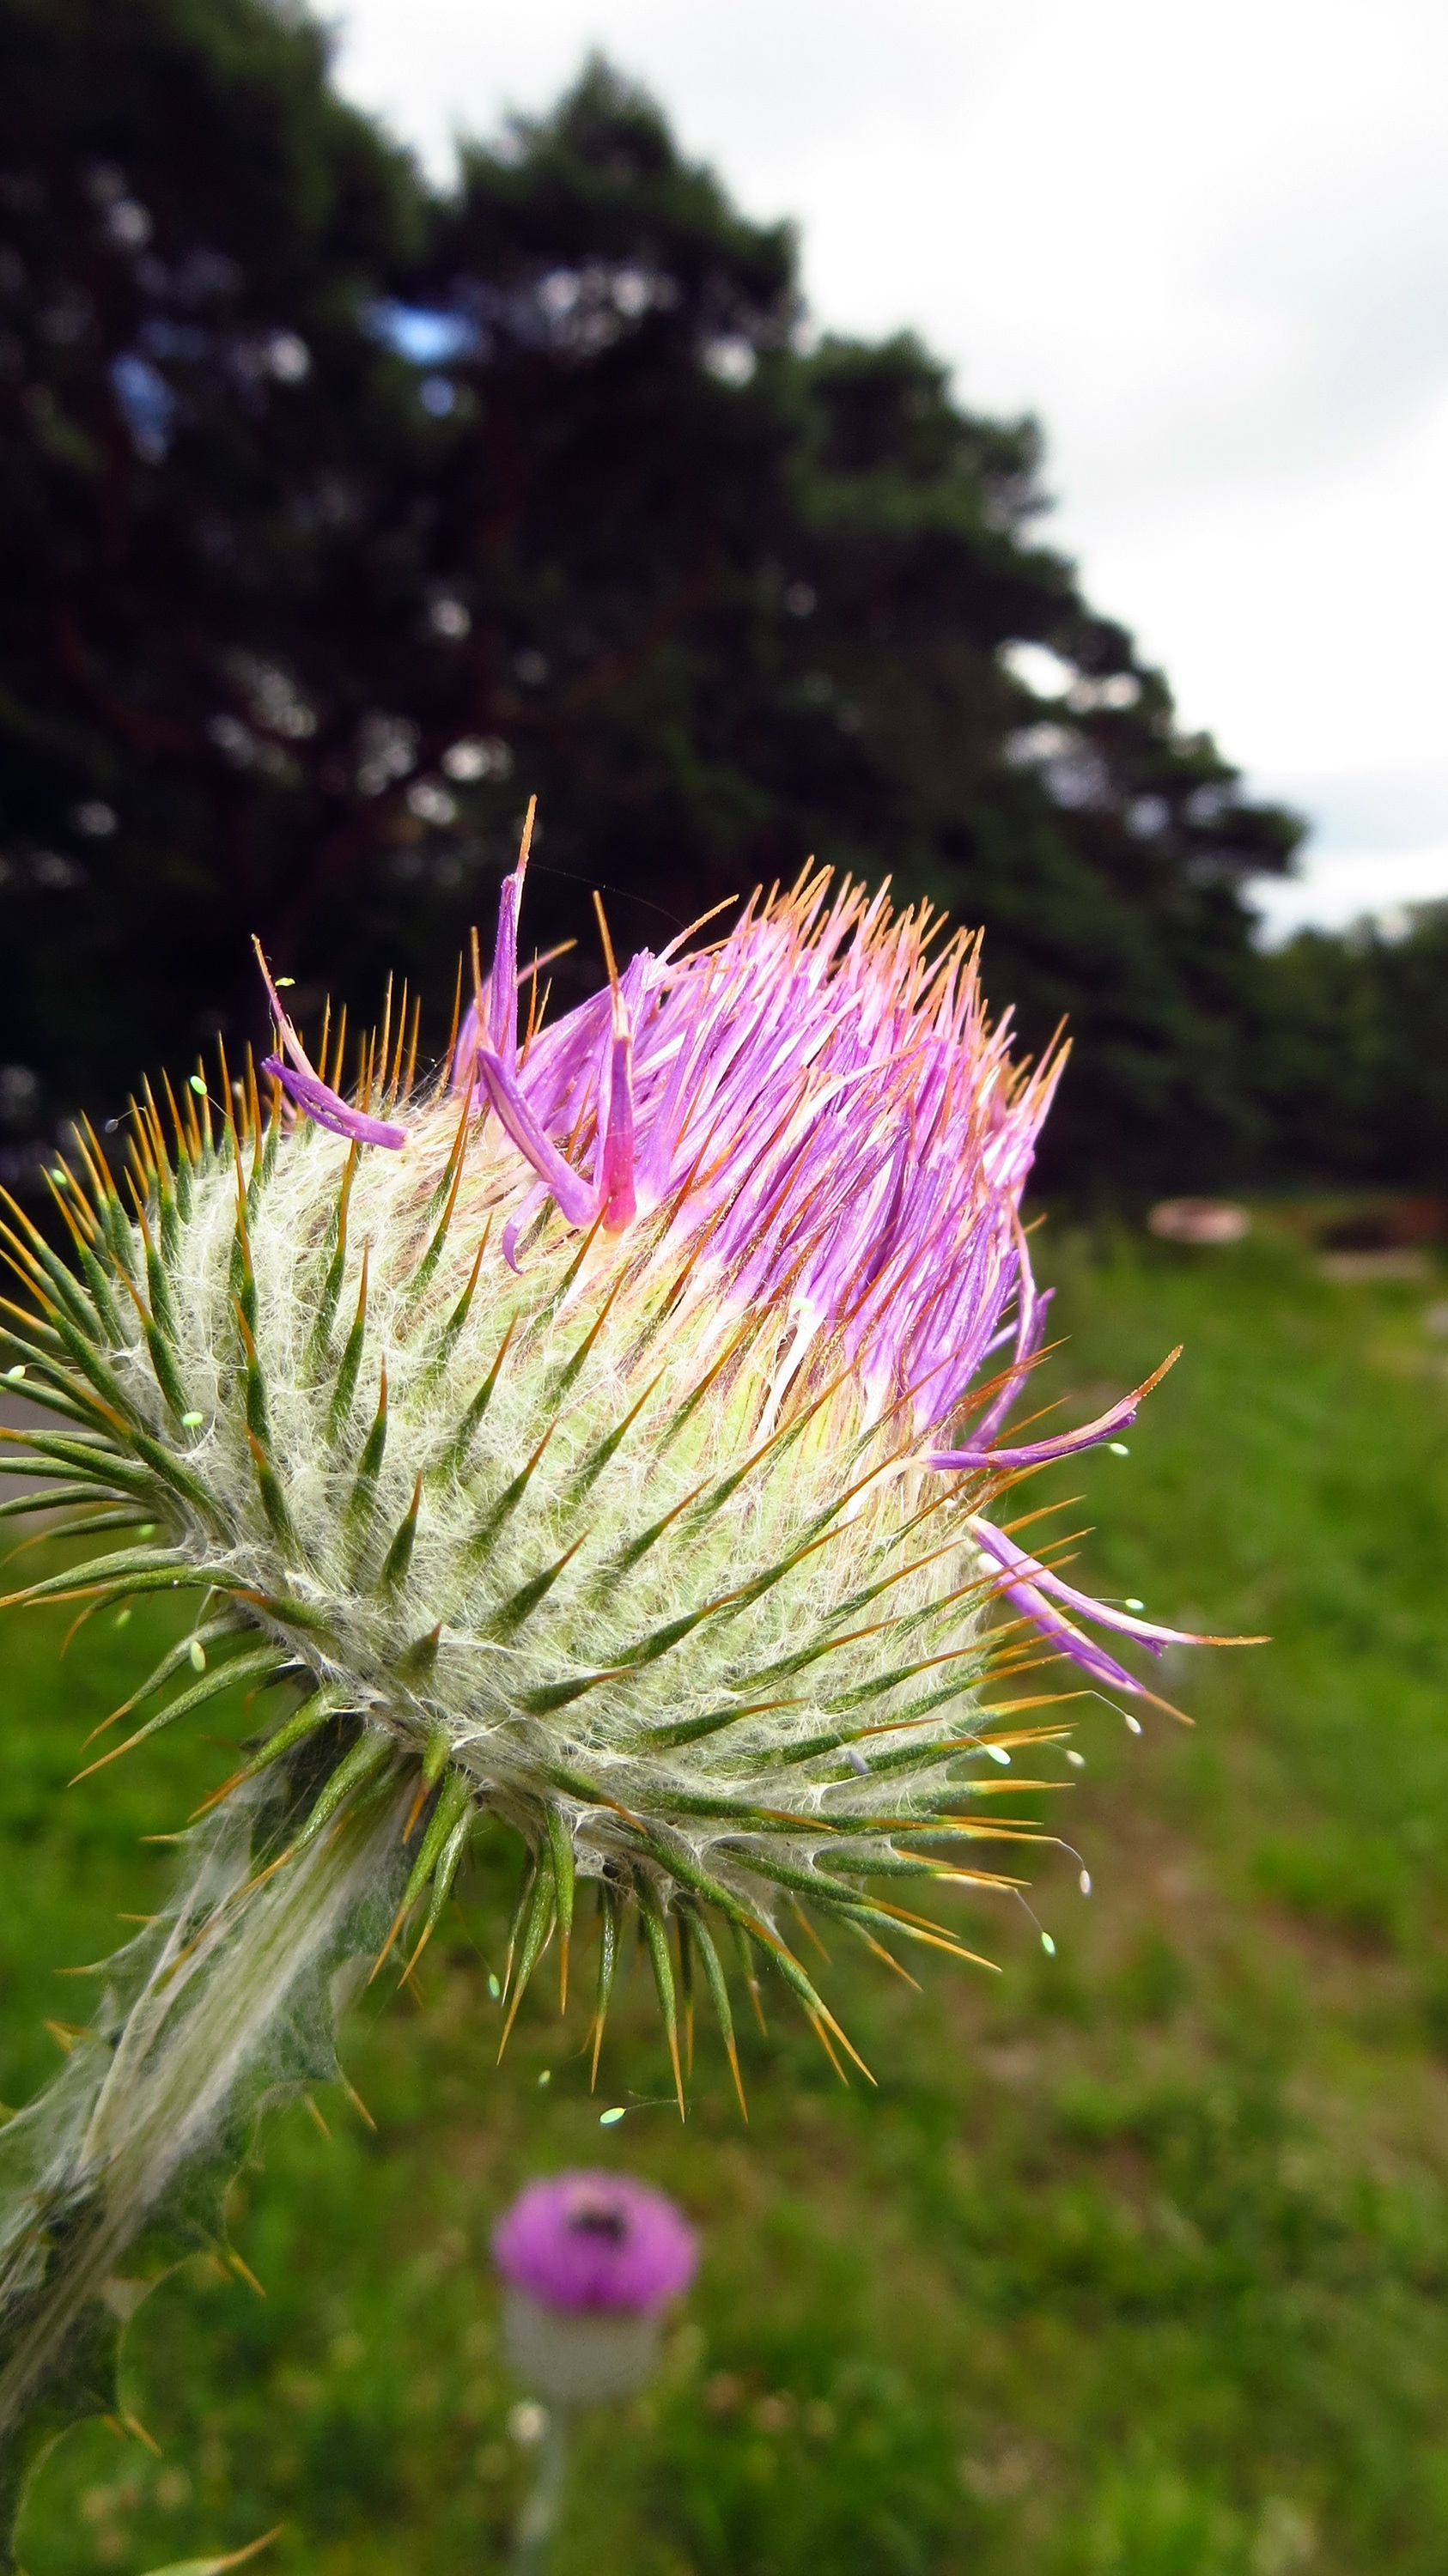
nature, grass, blossom, prickly, plant, meadow, leaf, flower, petal, bloom, green, botany, garden, close, flora, wildflower, close up, thistle, macro photography, flowering plant, daisy family, plant stem, land plant, thorns spines and prickles